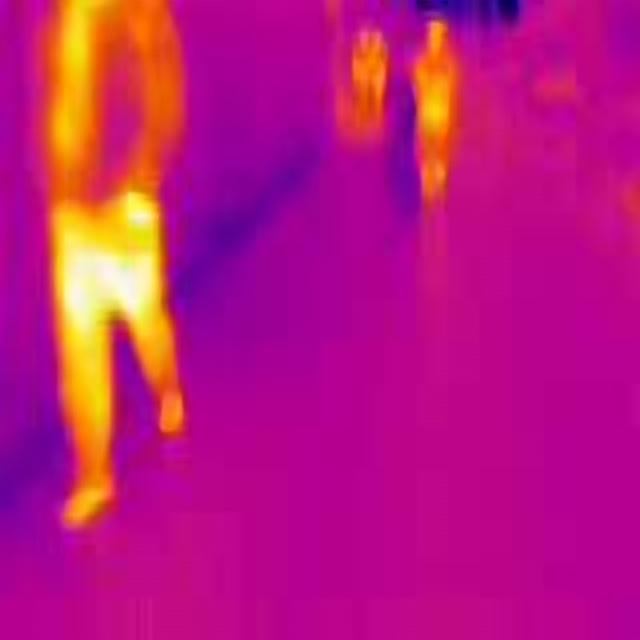
Detected objects:
label: person
label: person
label: person
label: person